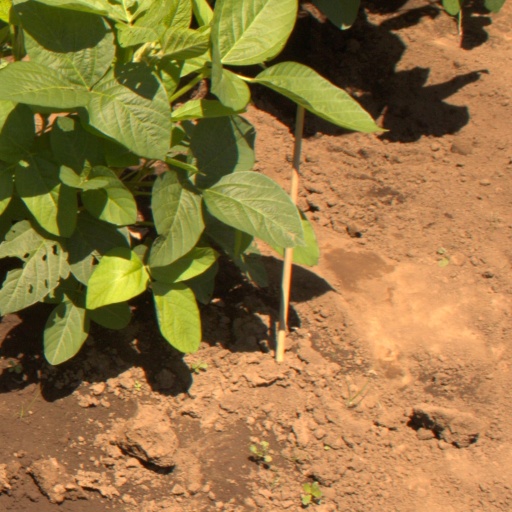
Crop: soybean